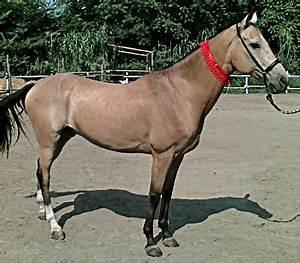
horse